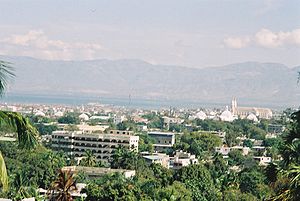
Haiti / Administrativ inddeling / Byer
Haiti [ha'iti] er et land der grænser op til Den Dominikanske Republik og er beliggende på den vestlige tredjedel af øen Hispaniola i det Caribiske Hav, øst for Cuba. Landet er en tidligere fransk koloni og var et af de første amerikanske lande efter USA, som erklærede sin uafhængighed. Hovedstaden er Port-au-Prince. Landet er en af de fattigste nationer på den nordlige halvkugle. Trods indsatser fra f.eks. FN er landet hæmmet af udbredt kriminalitet og politisk vold. Vigtige handelspartnere er USA, Canada og Japan. Vigtige importvarer er madvarer, levende dyr, råvarer og kemikalier. Vigtige eksportvarer er elektrisk udstyr, tekstiler og kaffe.